Describe the emotion expressed in this image:  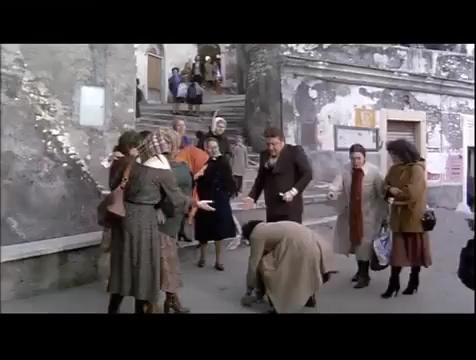
This person displays Suffering, valence and arousal with low intensity.